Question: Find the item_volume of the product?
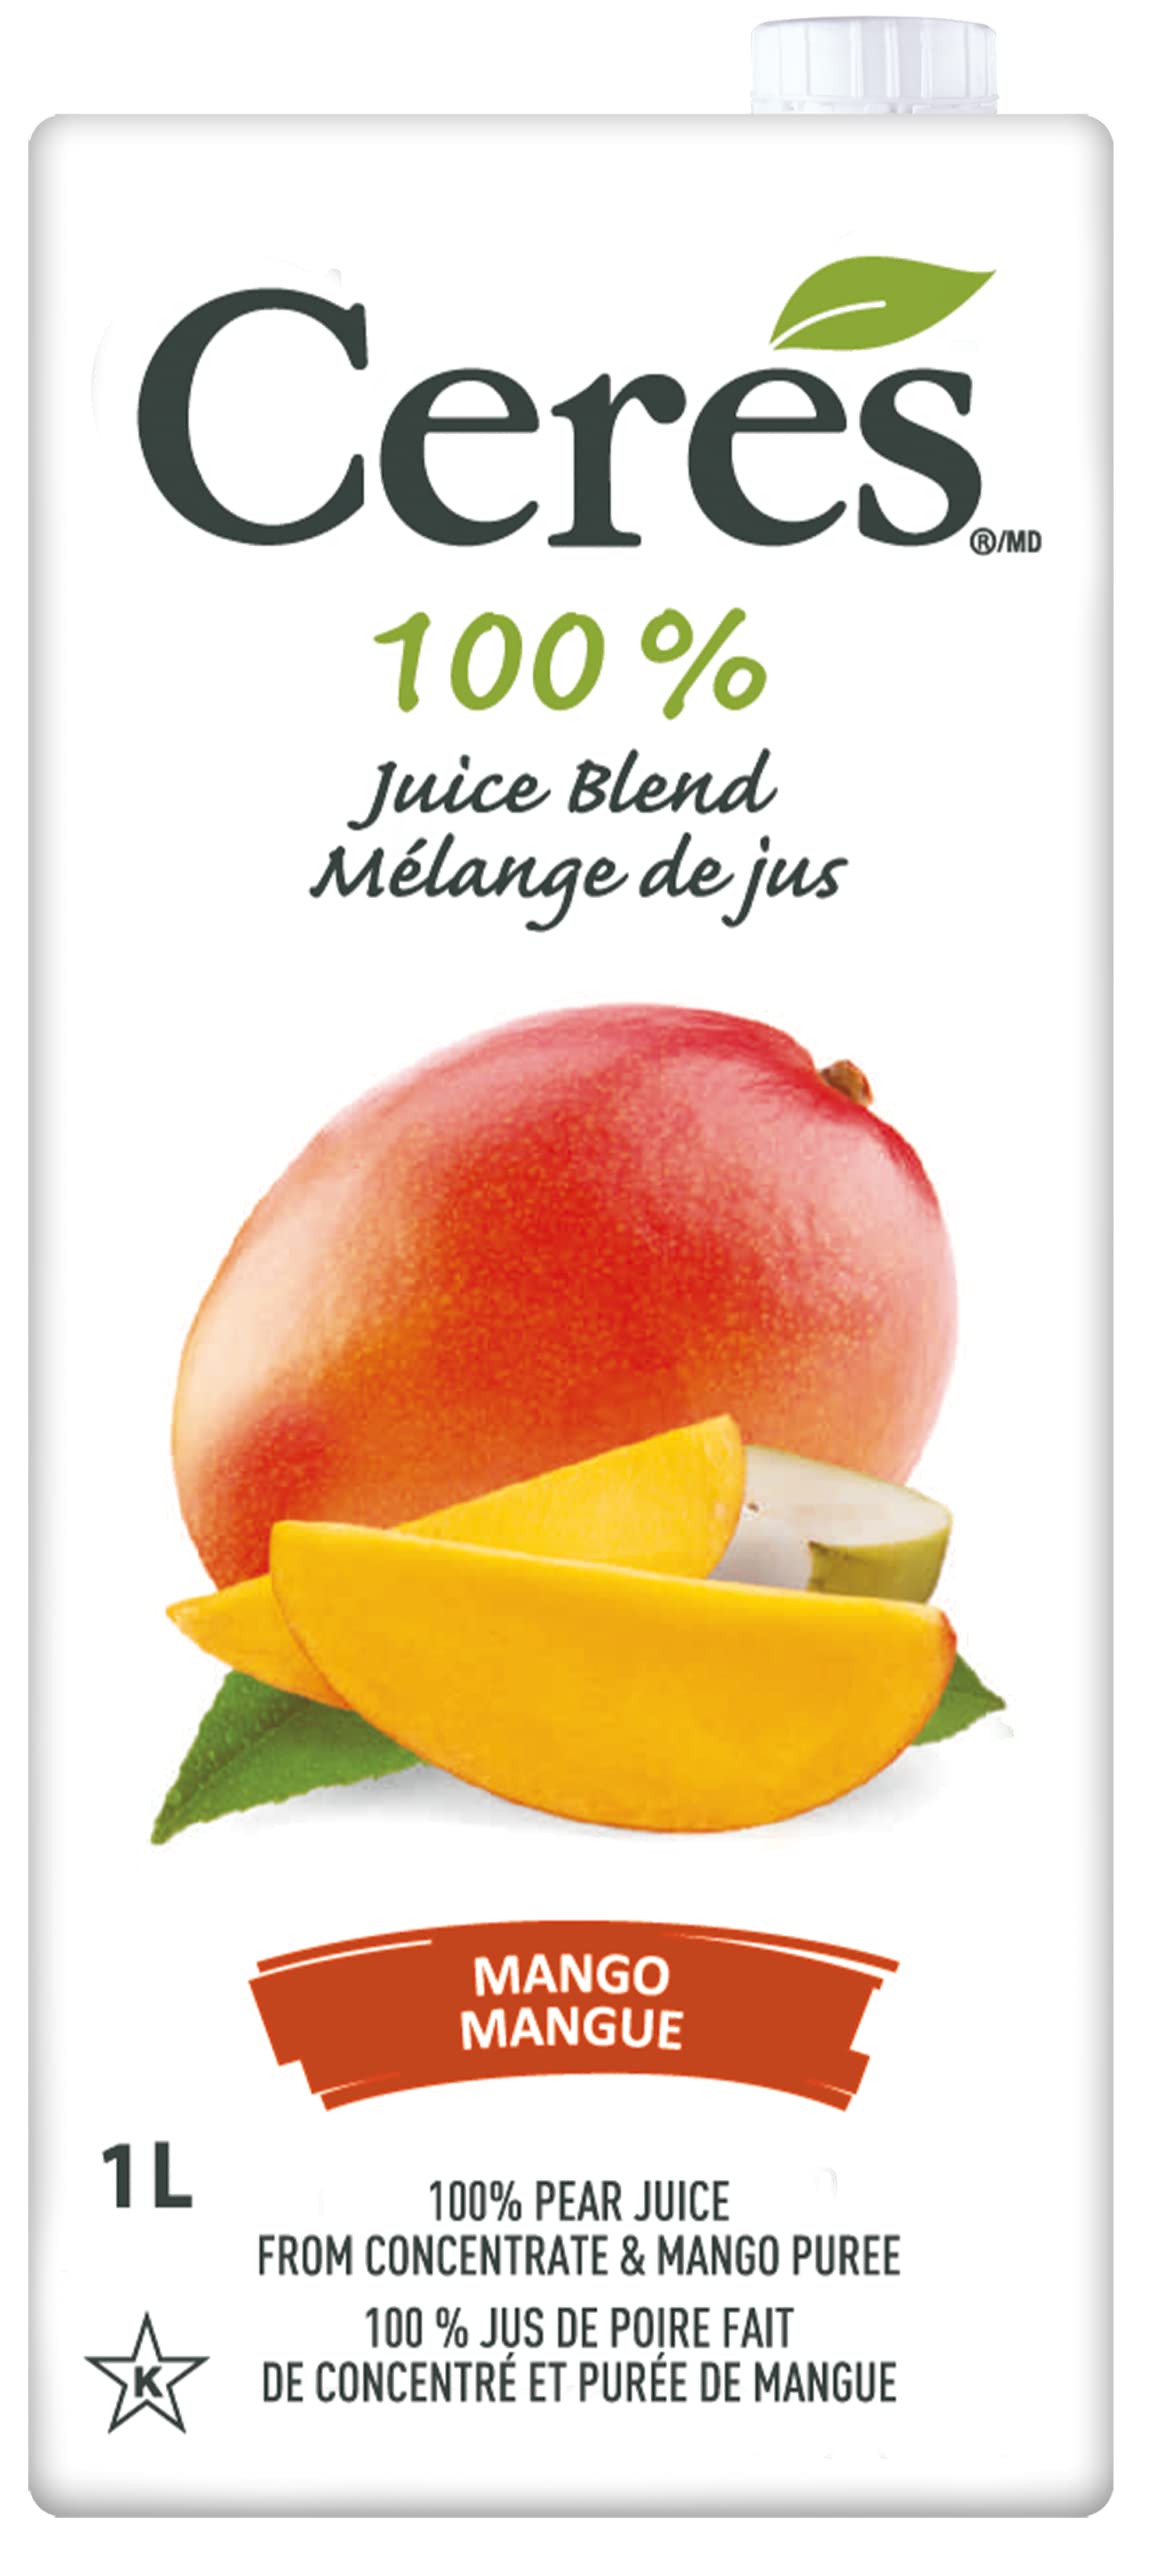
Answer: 1.0 litre